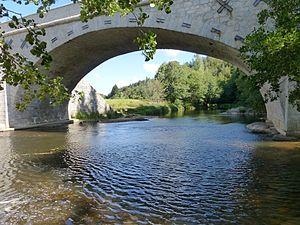
Le Pont-de-Mars, enjambant le Lignon. Mars, Ardèche, France. Août 2016
Mars est une commune française, située dans le département de l'Ardèche en région Auvergne-Rhône-Alpes. Elle s'appelait Saint-Romain-le-Désert jusqu'en 1909.